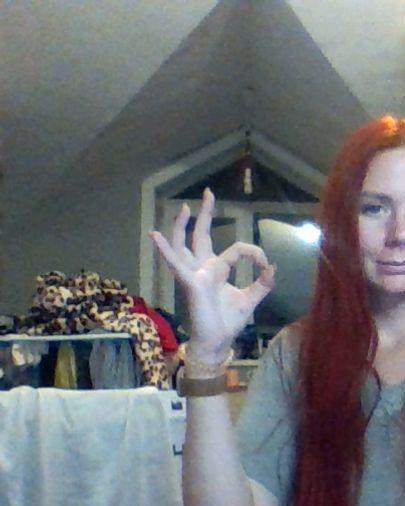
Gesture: ok